Energy policy of the European Union

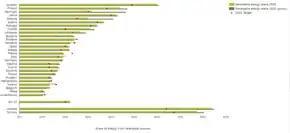
2020 and 2021 fulfillment of the 2009 Renewable Energy Directive (RED): Share of energy consumption from renewable sources for EU and EEA countries compared to the targets for 2020. EU27 plus United Kingdom pledged an average of 20 percent renewable energy for 2020, and EU27 reached 22 percent.

In 2001, the first Renewable Energy Directive was passed, in the context of the 1997 Kyoto Protocol against climate change. It included a target of doubling the share of renewable energy in the EU's energy mix from 6% to 12% by 2010. The increase for the electricity sector was even higher, with a goal of 22%. Two years later a directive was passed which increased the share of biofuels in transport.